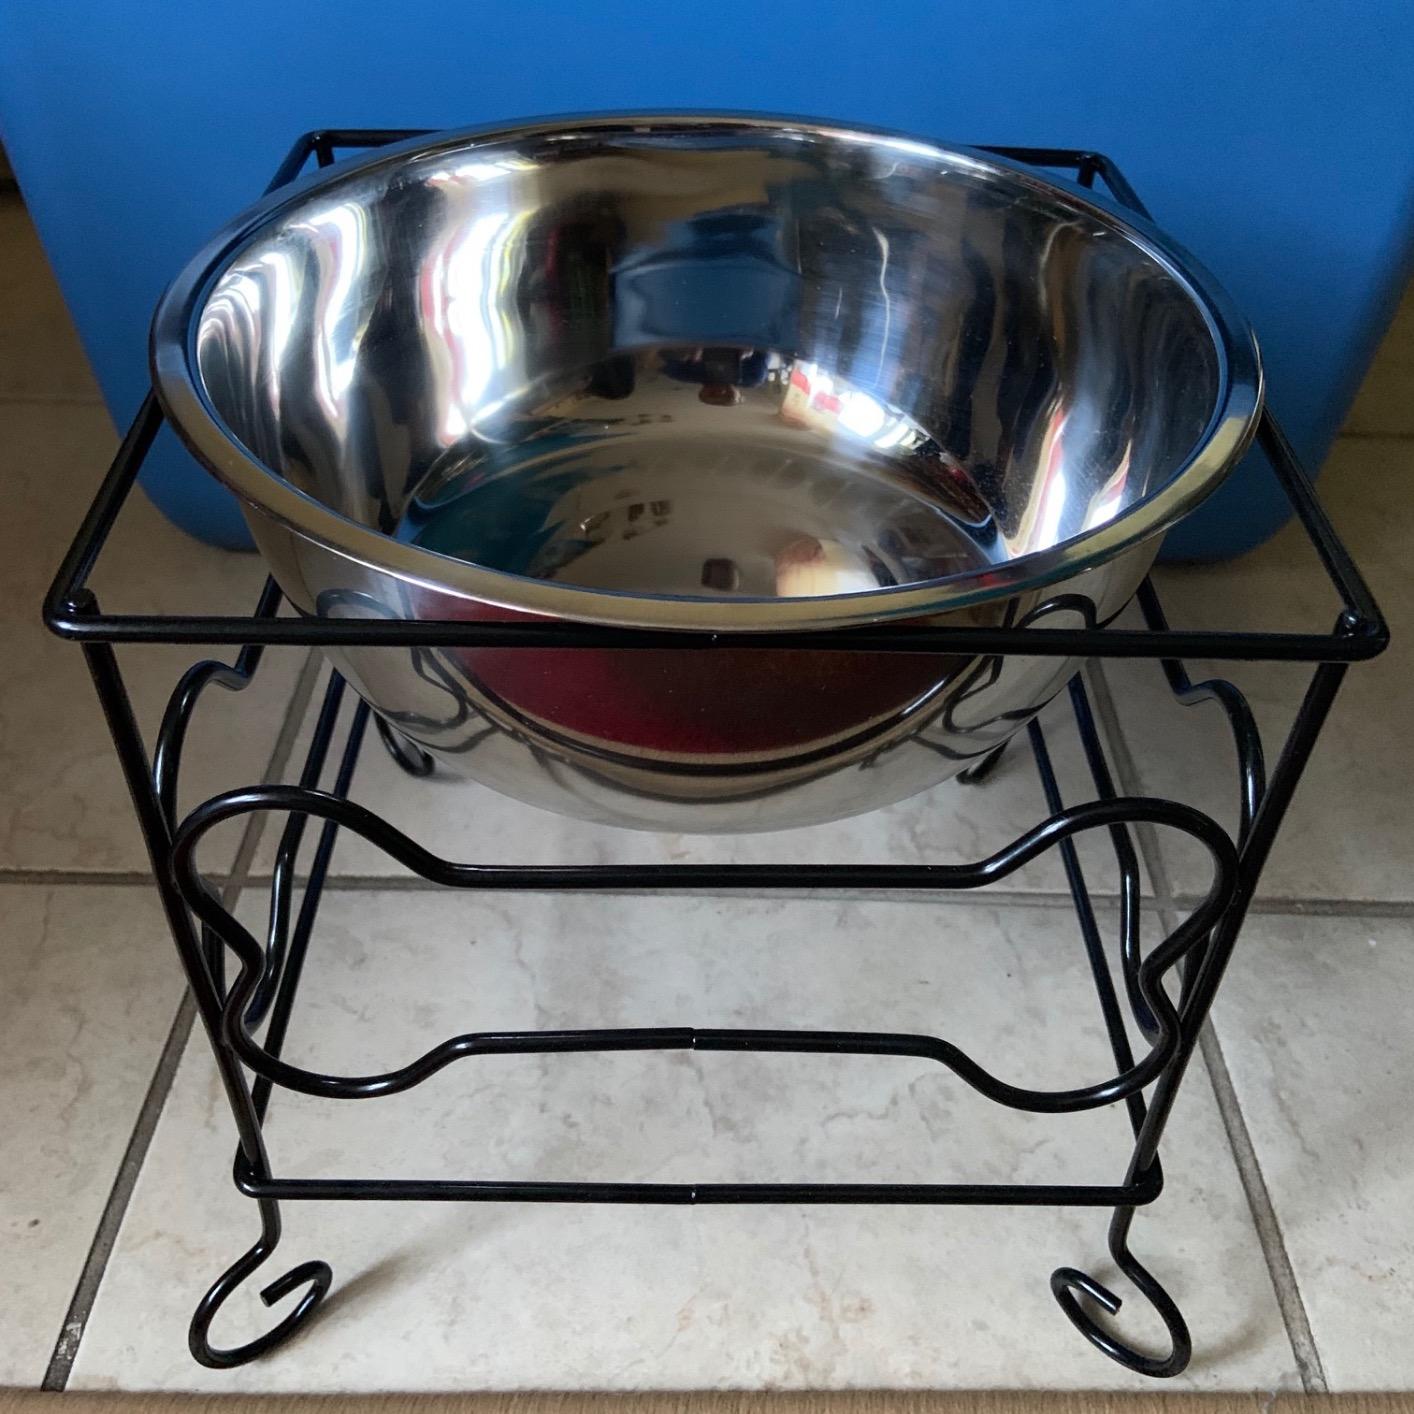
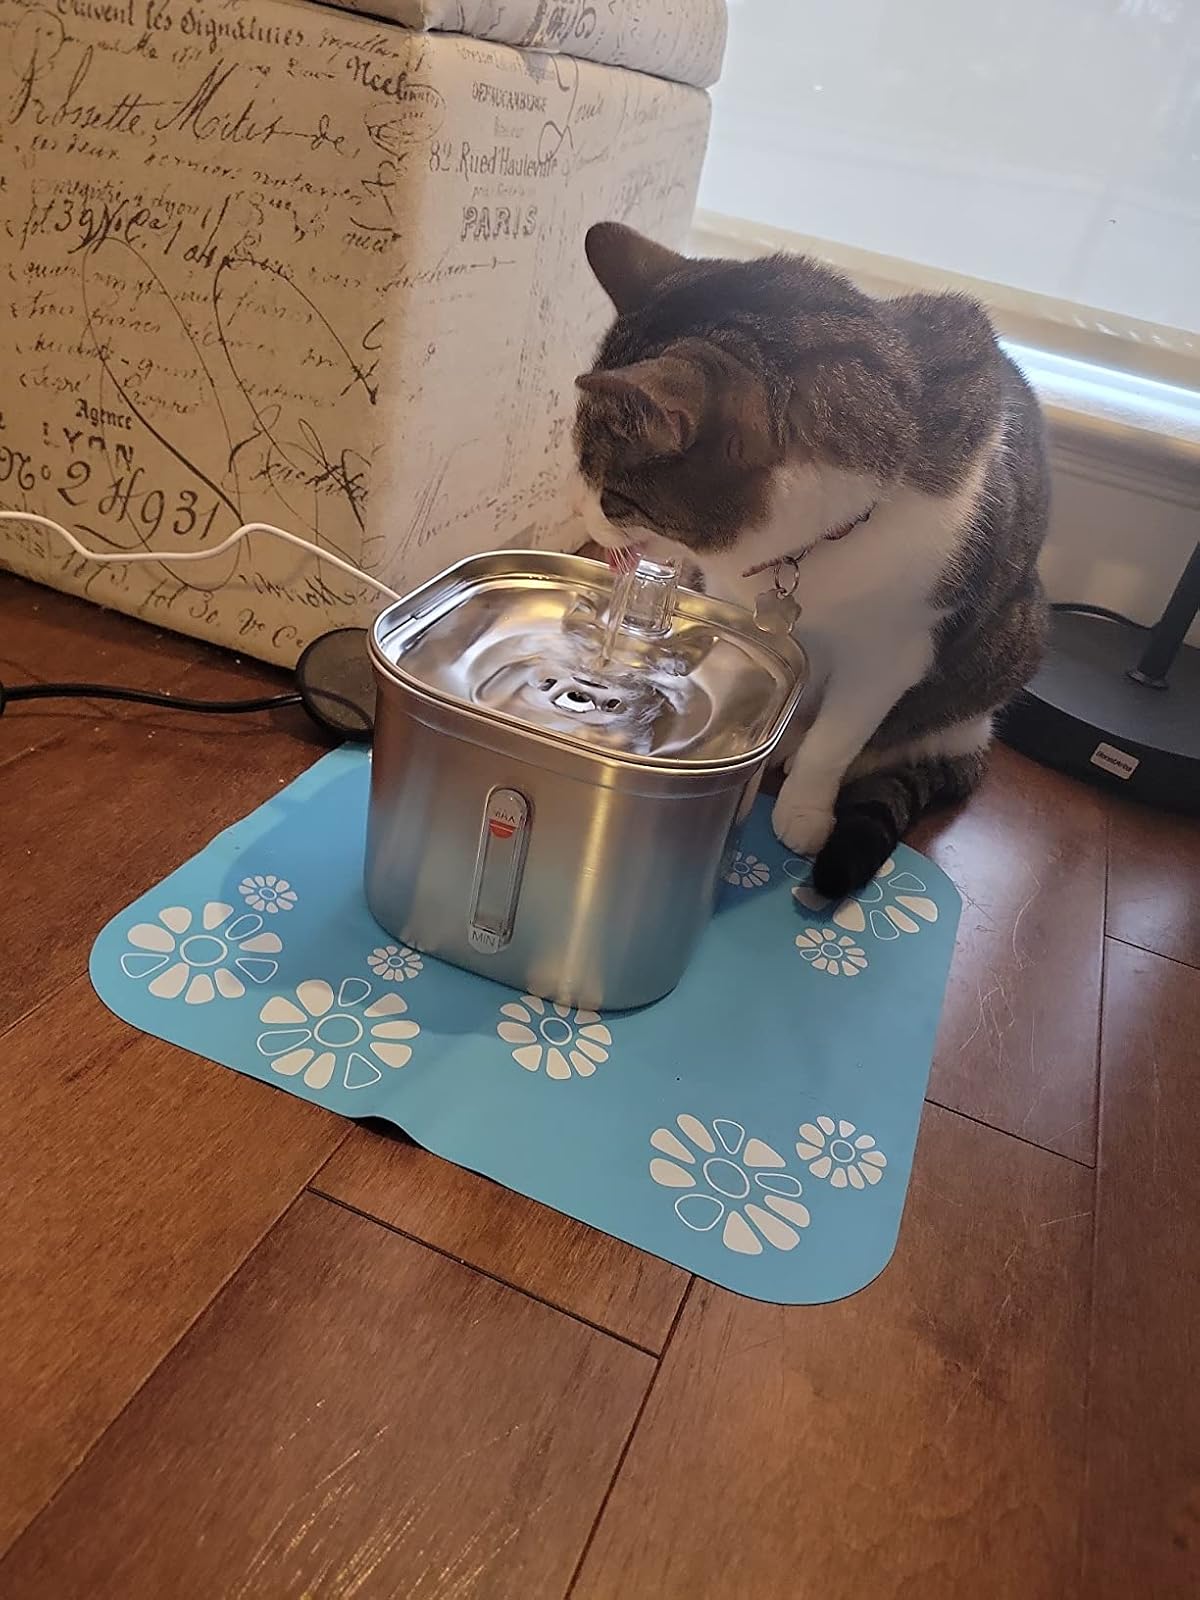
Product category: items_bowl
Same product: no